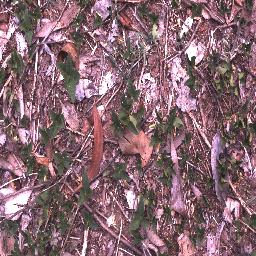
Label: negative